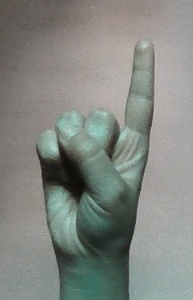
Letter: bb